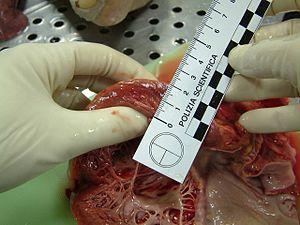
L'hypertrophie est le développement trop important d'une partie du corps, d'un organe ou d'un tissu, mais aussi d'une cellule.